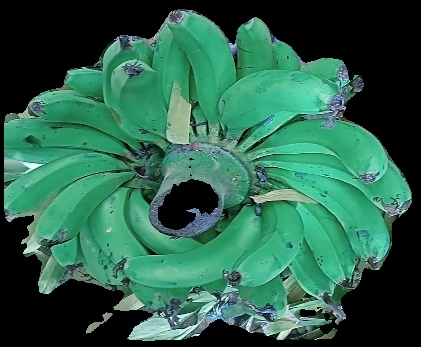
Variety: pachbale
Grade: grade3